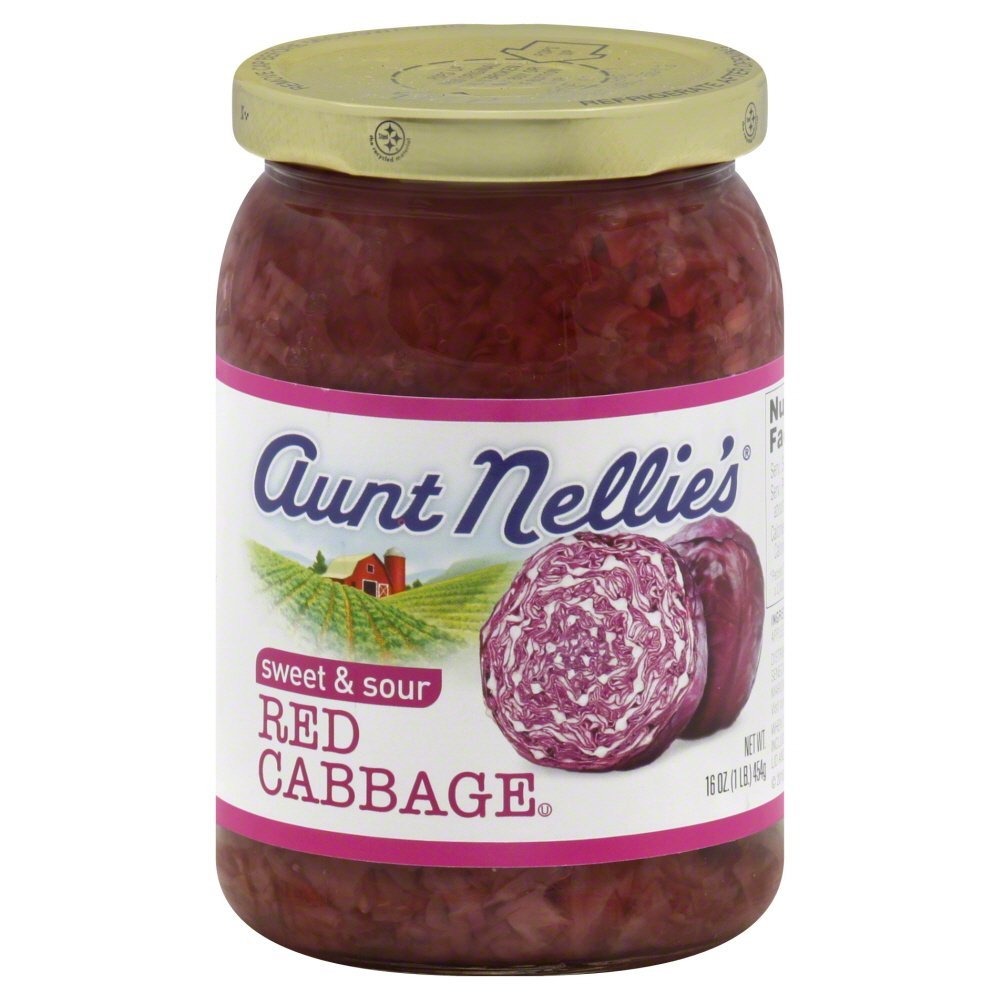
Item Name: Aunt Nellies Cabbage Red Sweet & Sour
Bullet Point 1: Great with Ham Dishes
Bullet Point 2: 3 Pack Listing
Product Description: Aunt Nellies Sweet & Sour Red Cabbage 16.0 OZ
Value: 16.0
Unit: Ounce

Price: 2.895